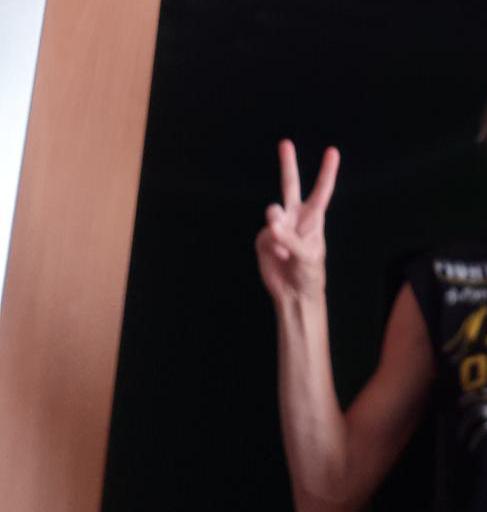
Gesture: peace